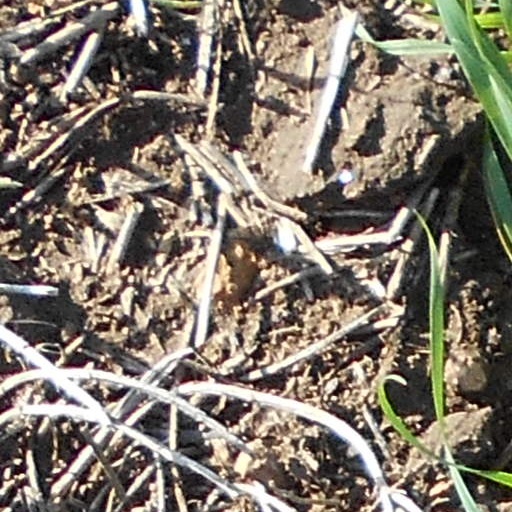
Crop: wheat